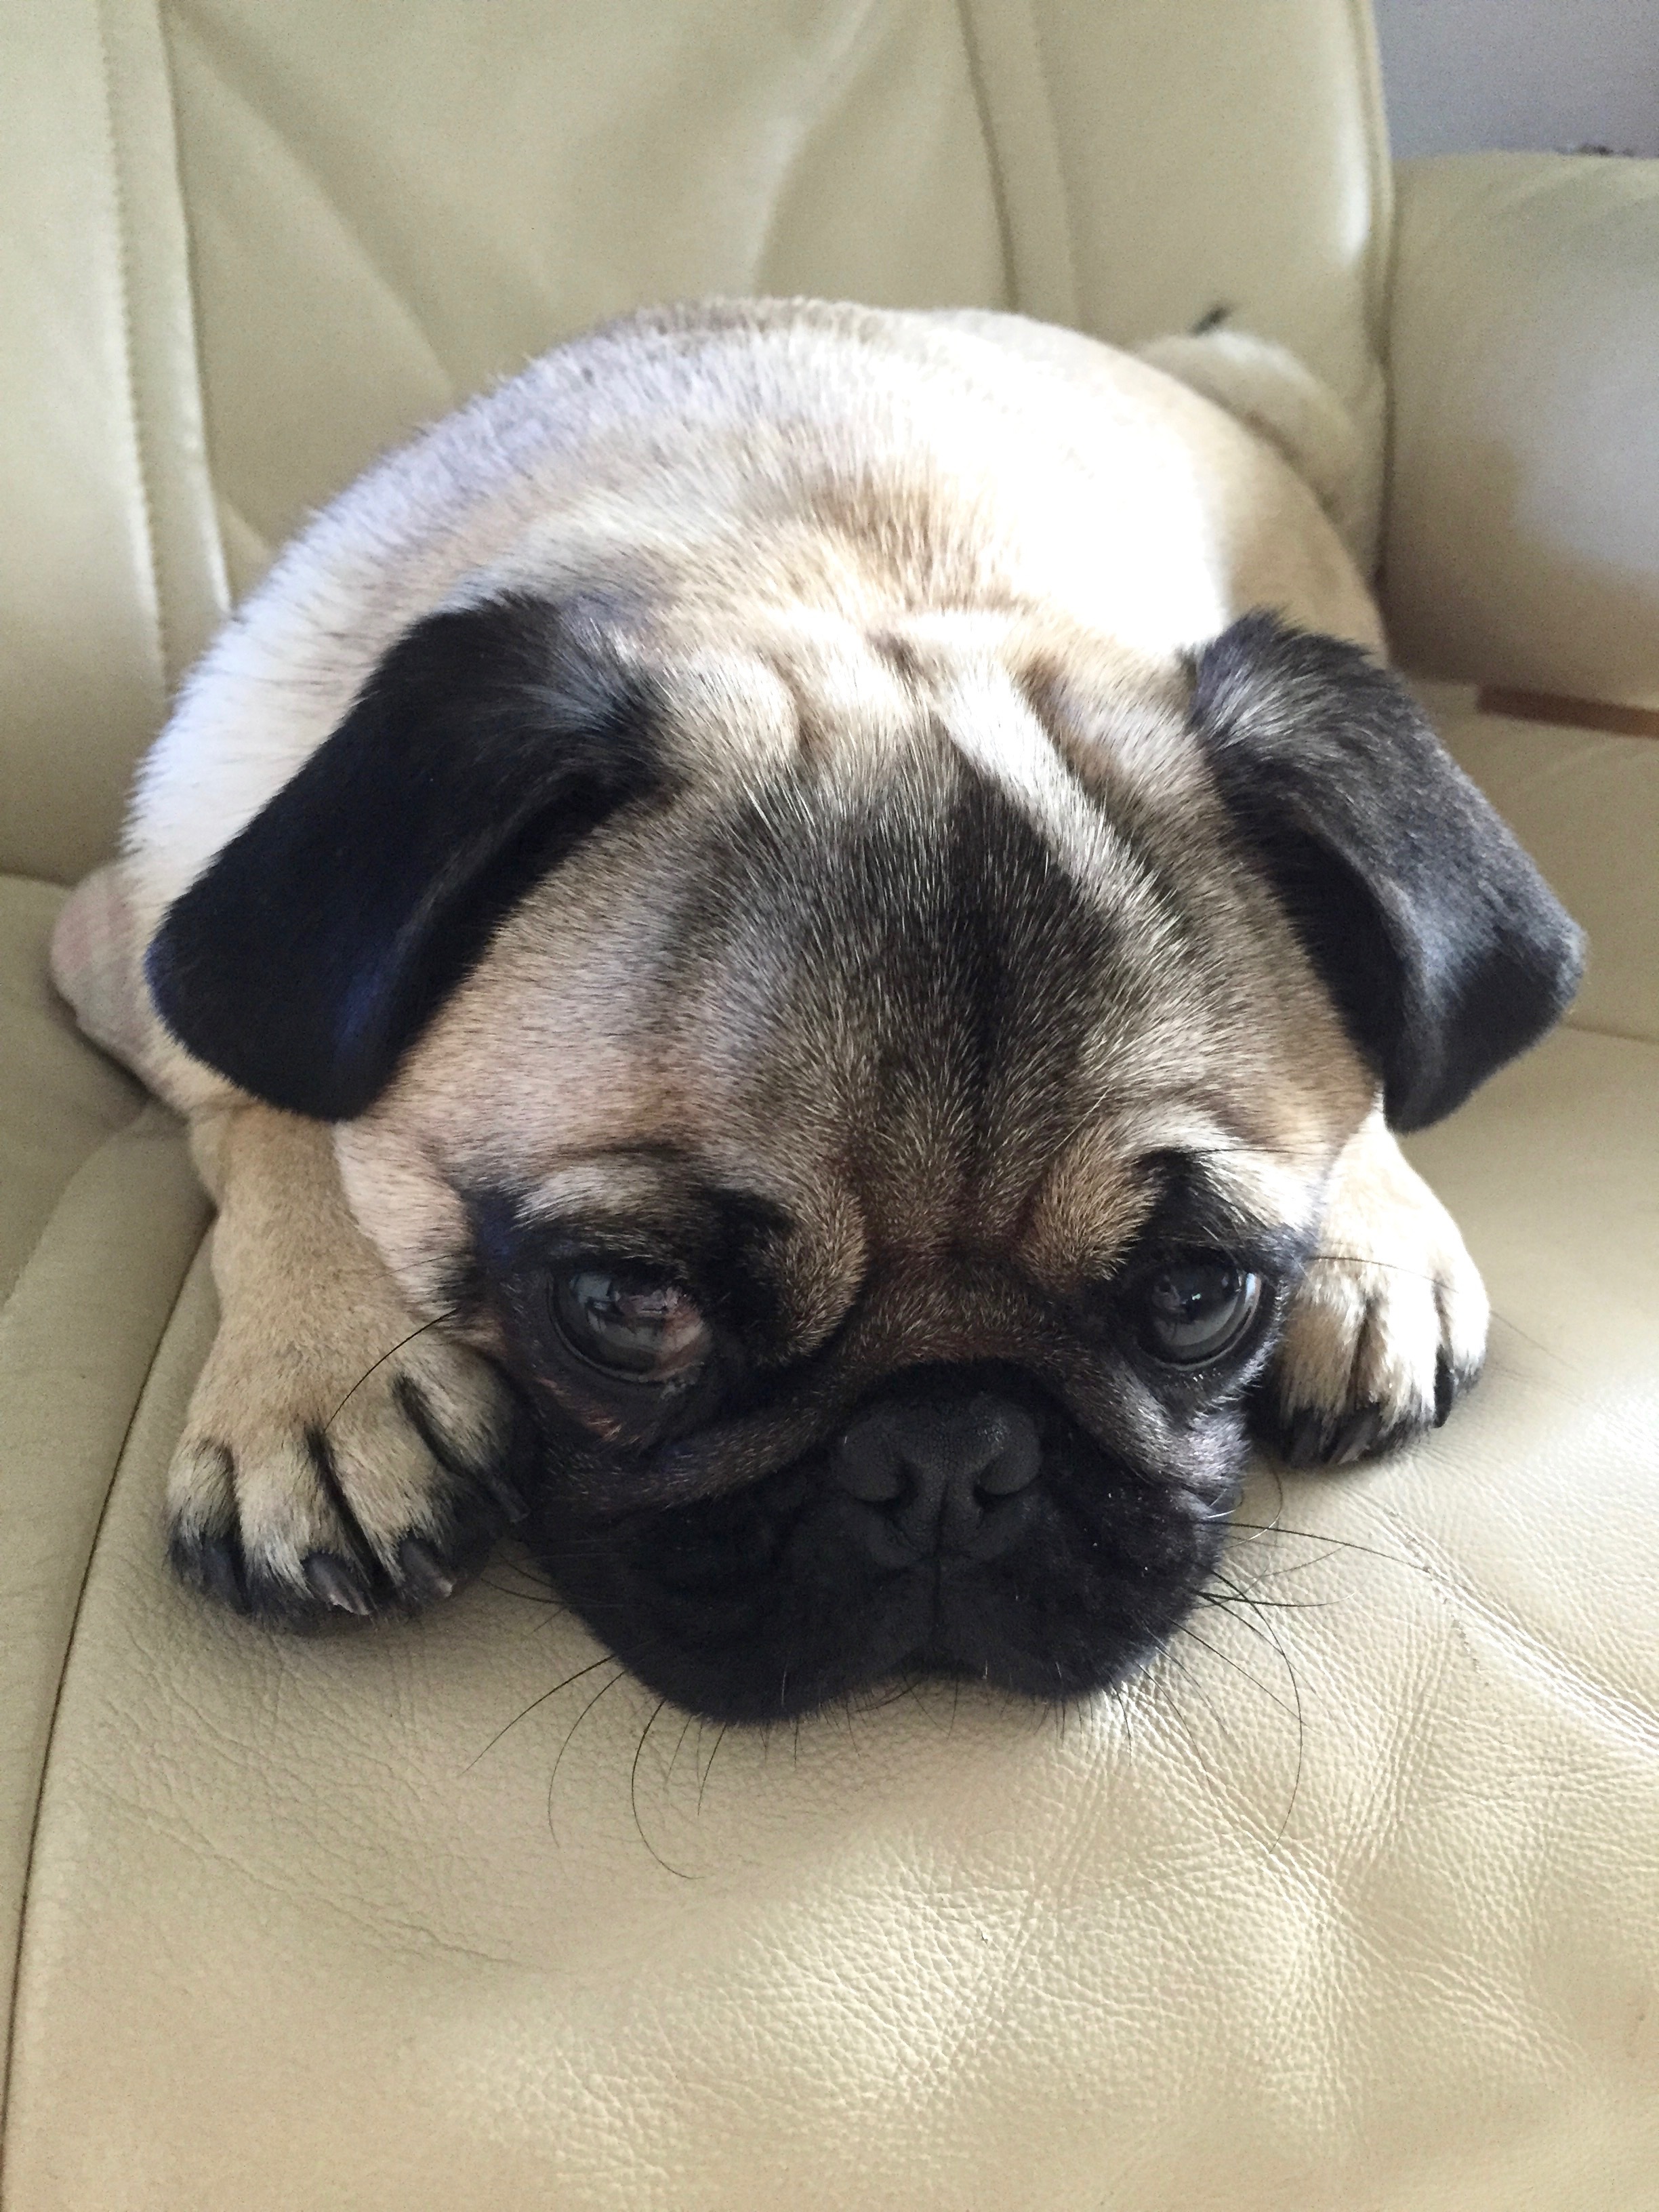
puppy, dog, mammal, pug, vertebrate, dog breed, dog like mammal, carnivoran, dog crossbreeds